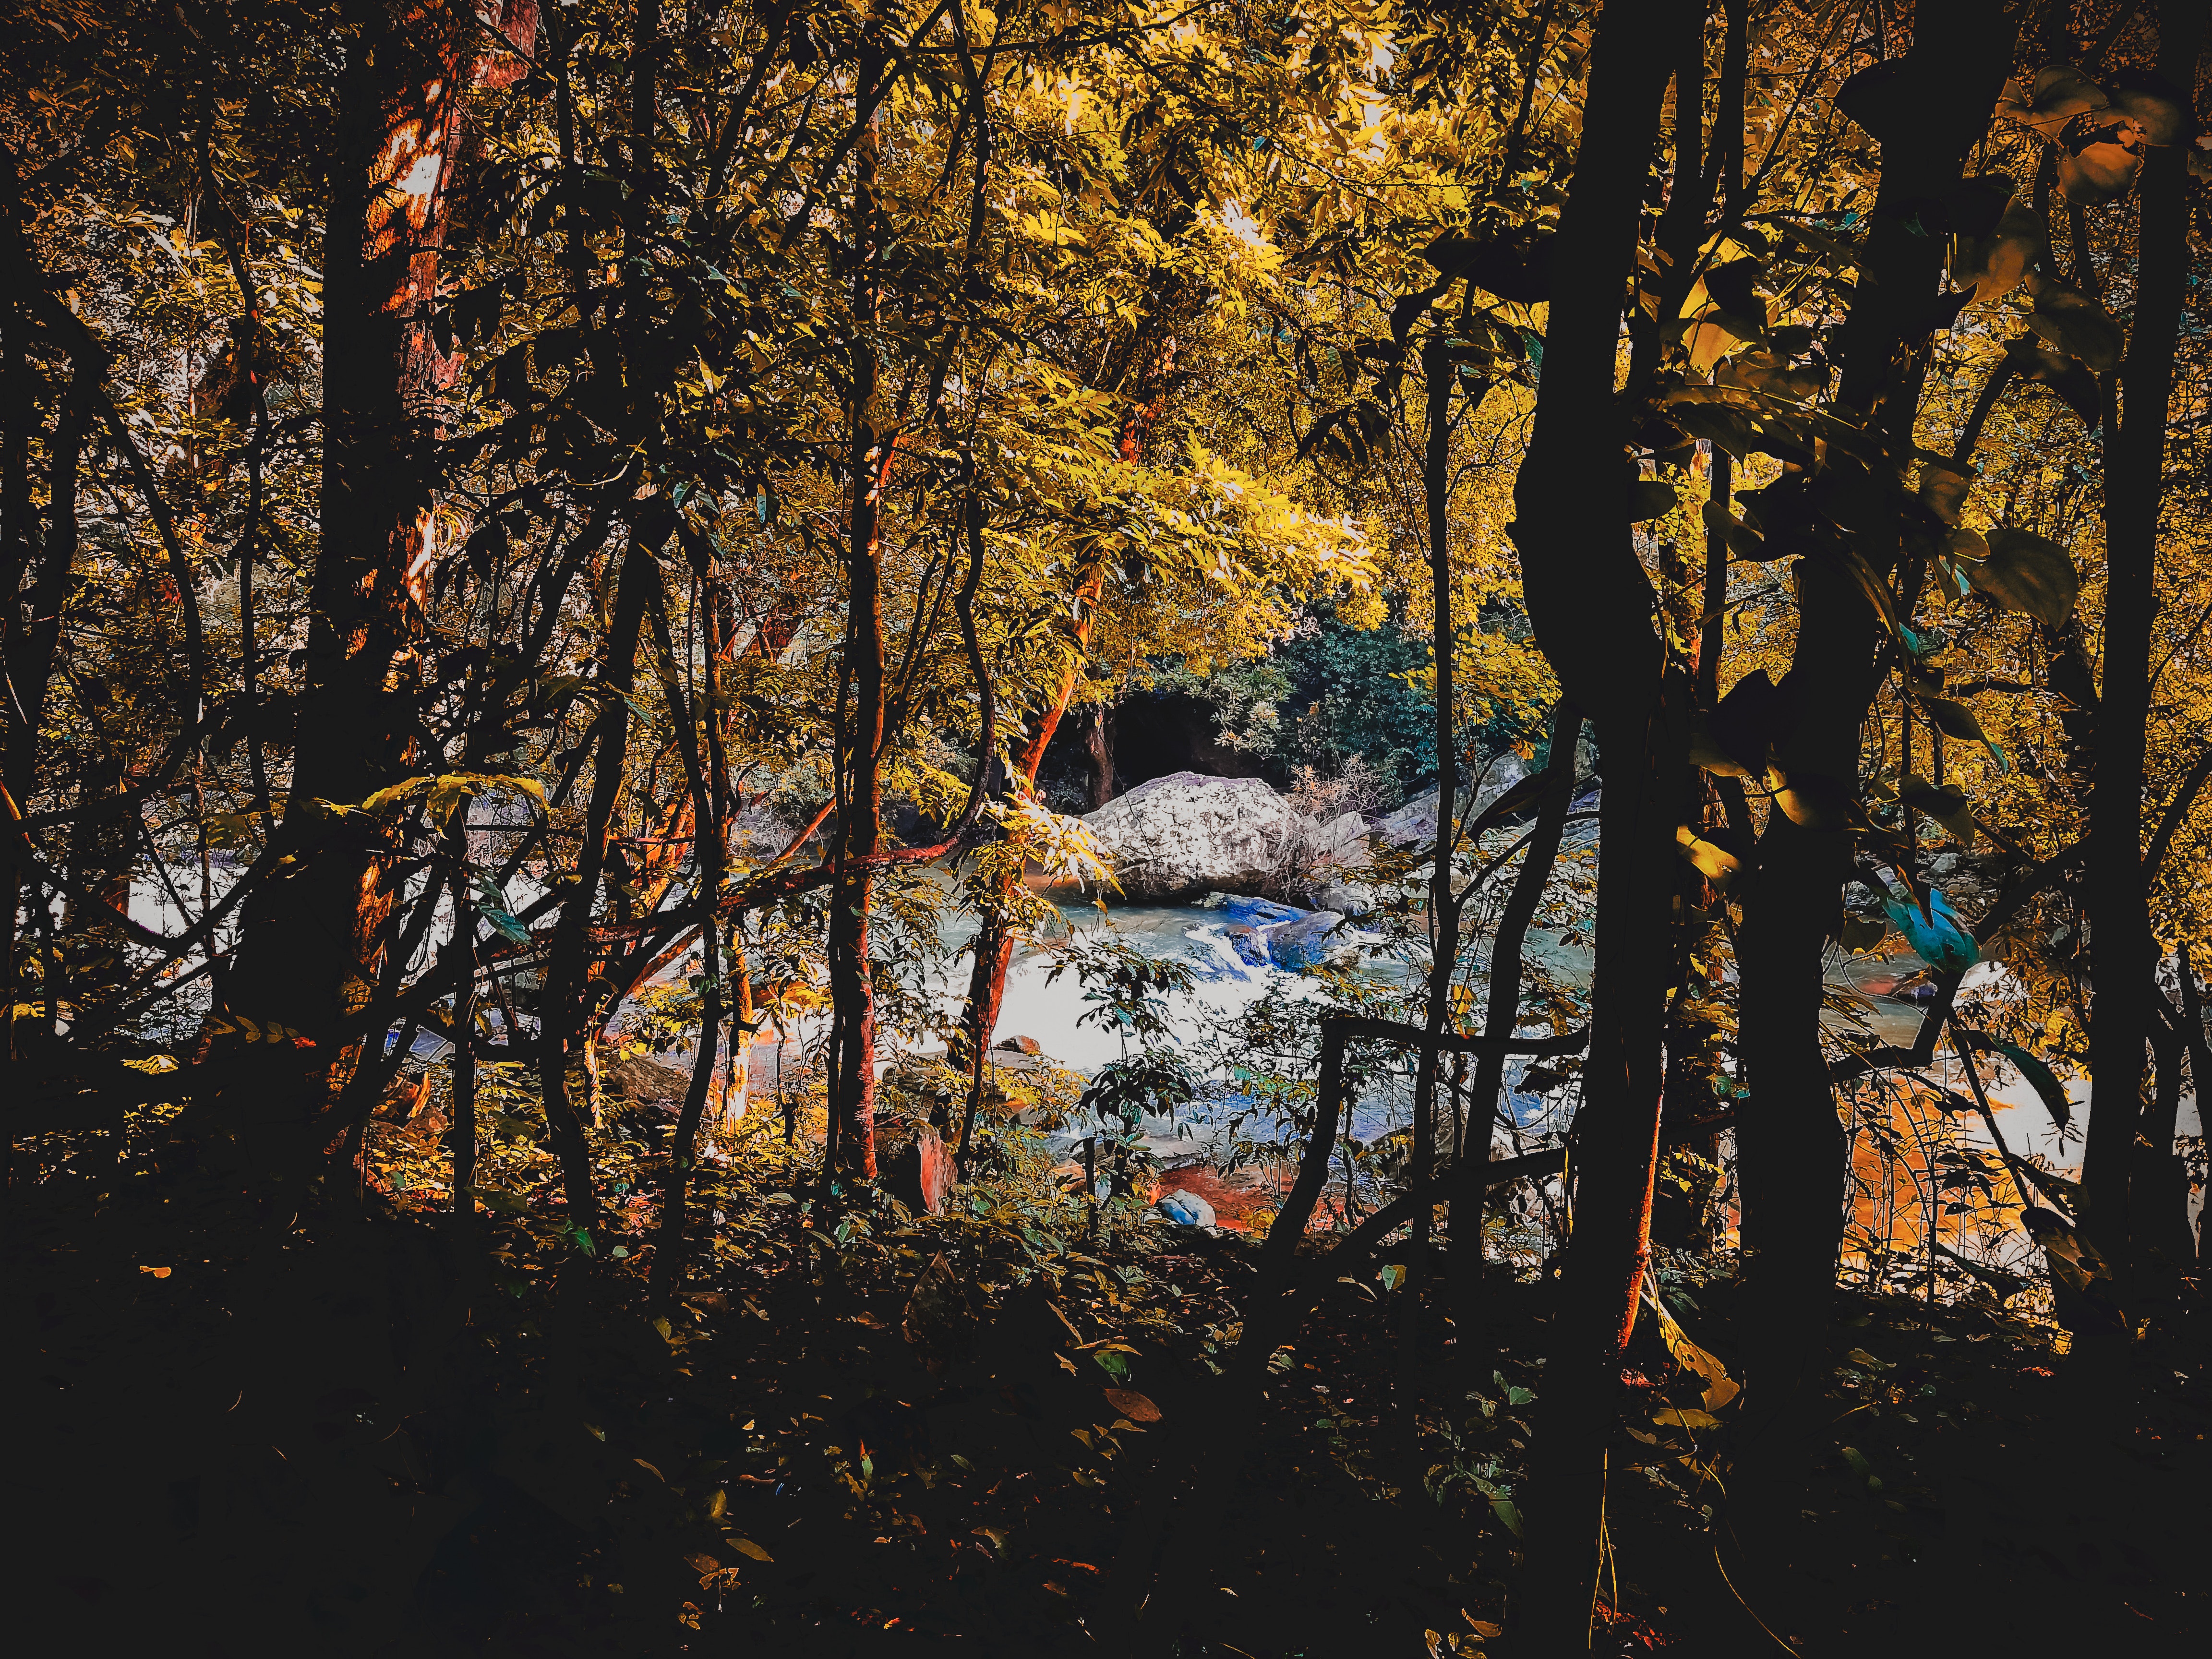
reflection, water, nature, tree, leaf, woody plant, autumn, woodland, deciduous, plant, forest, branch, sunlight, landscape, wetland, swamp, temperate broadleaf and mixed forest, state park, bayou, grove, old growth forest, night, evening, computer wallpaper